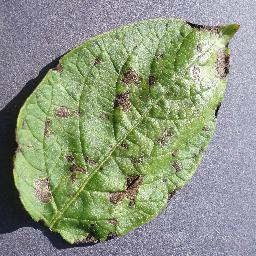
Label: Potato___Early_blight